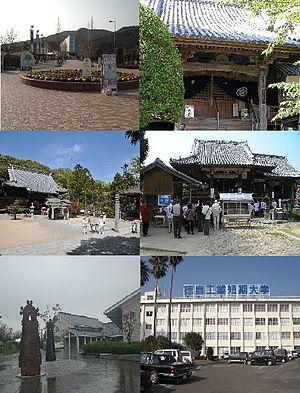
Itano est un bourg situé dans le district d'Itano, au Japon.